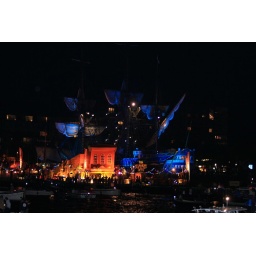
fake boat in front of big ship